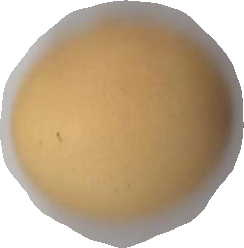
Variety: Dega